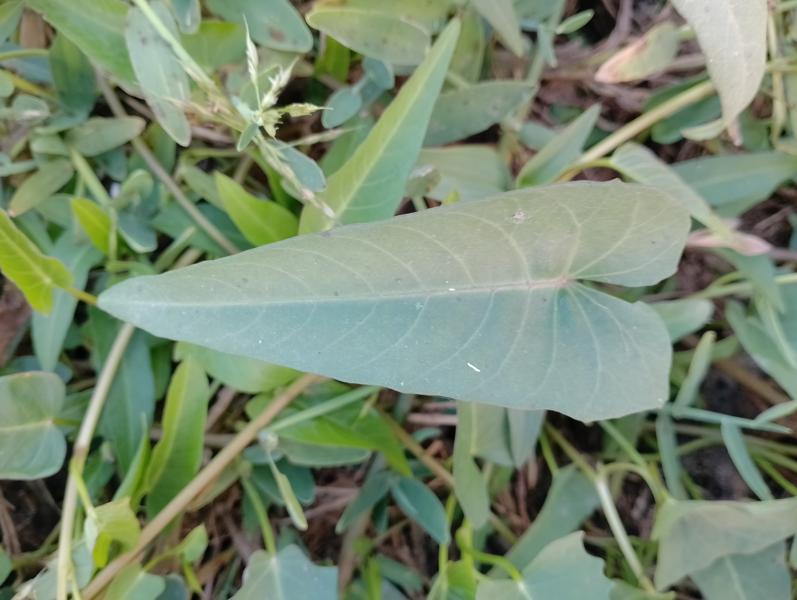
Weed species: Ipomoea aquatic